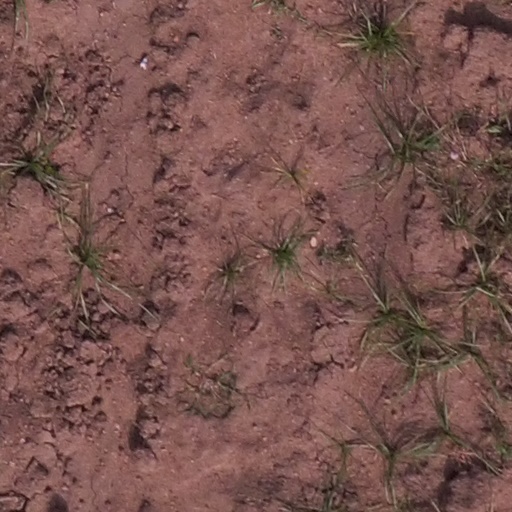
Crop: maize; corn